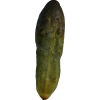
Label: cucumber